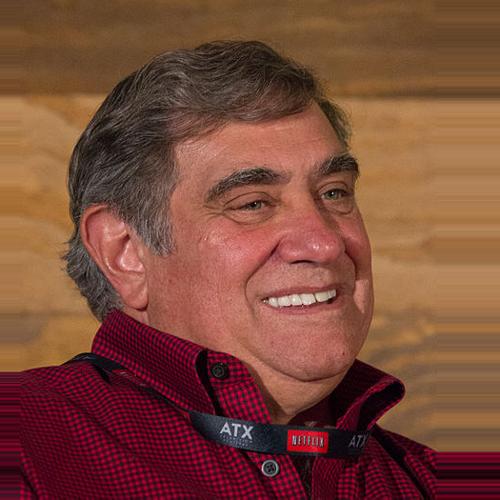
Age: 66